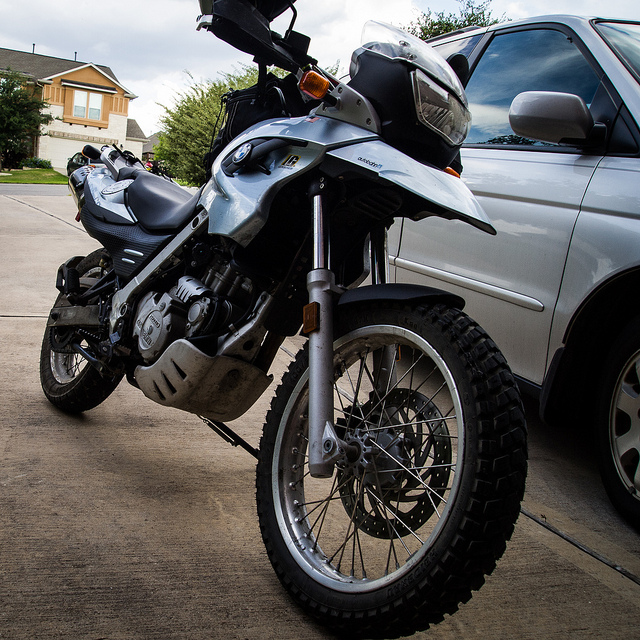
A motorcycle parked next to a white truck.